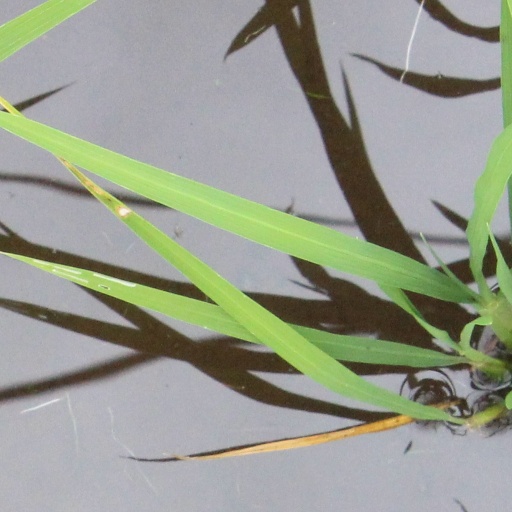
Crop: rice